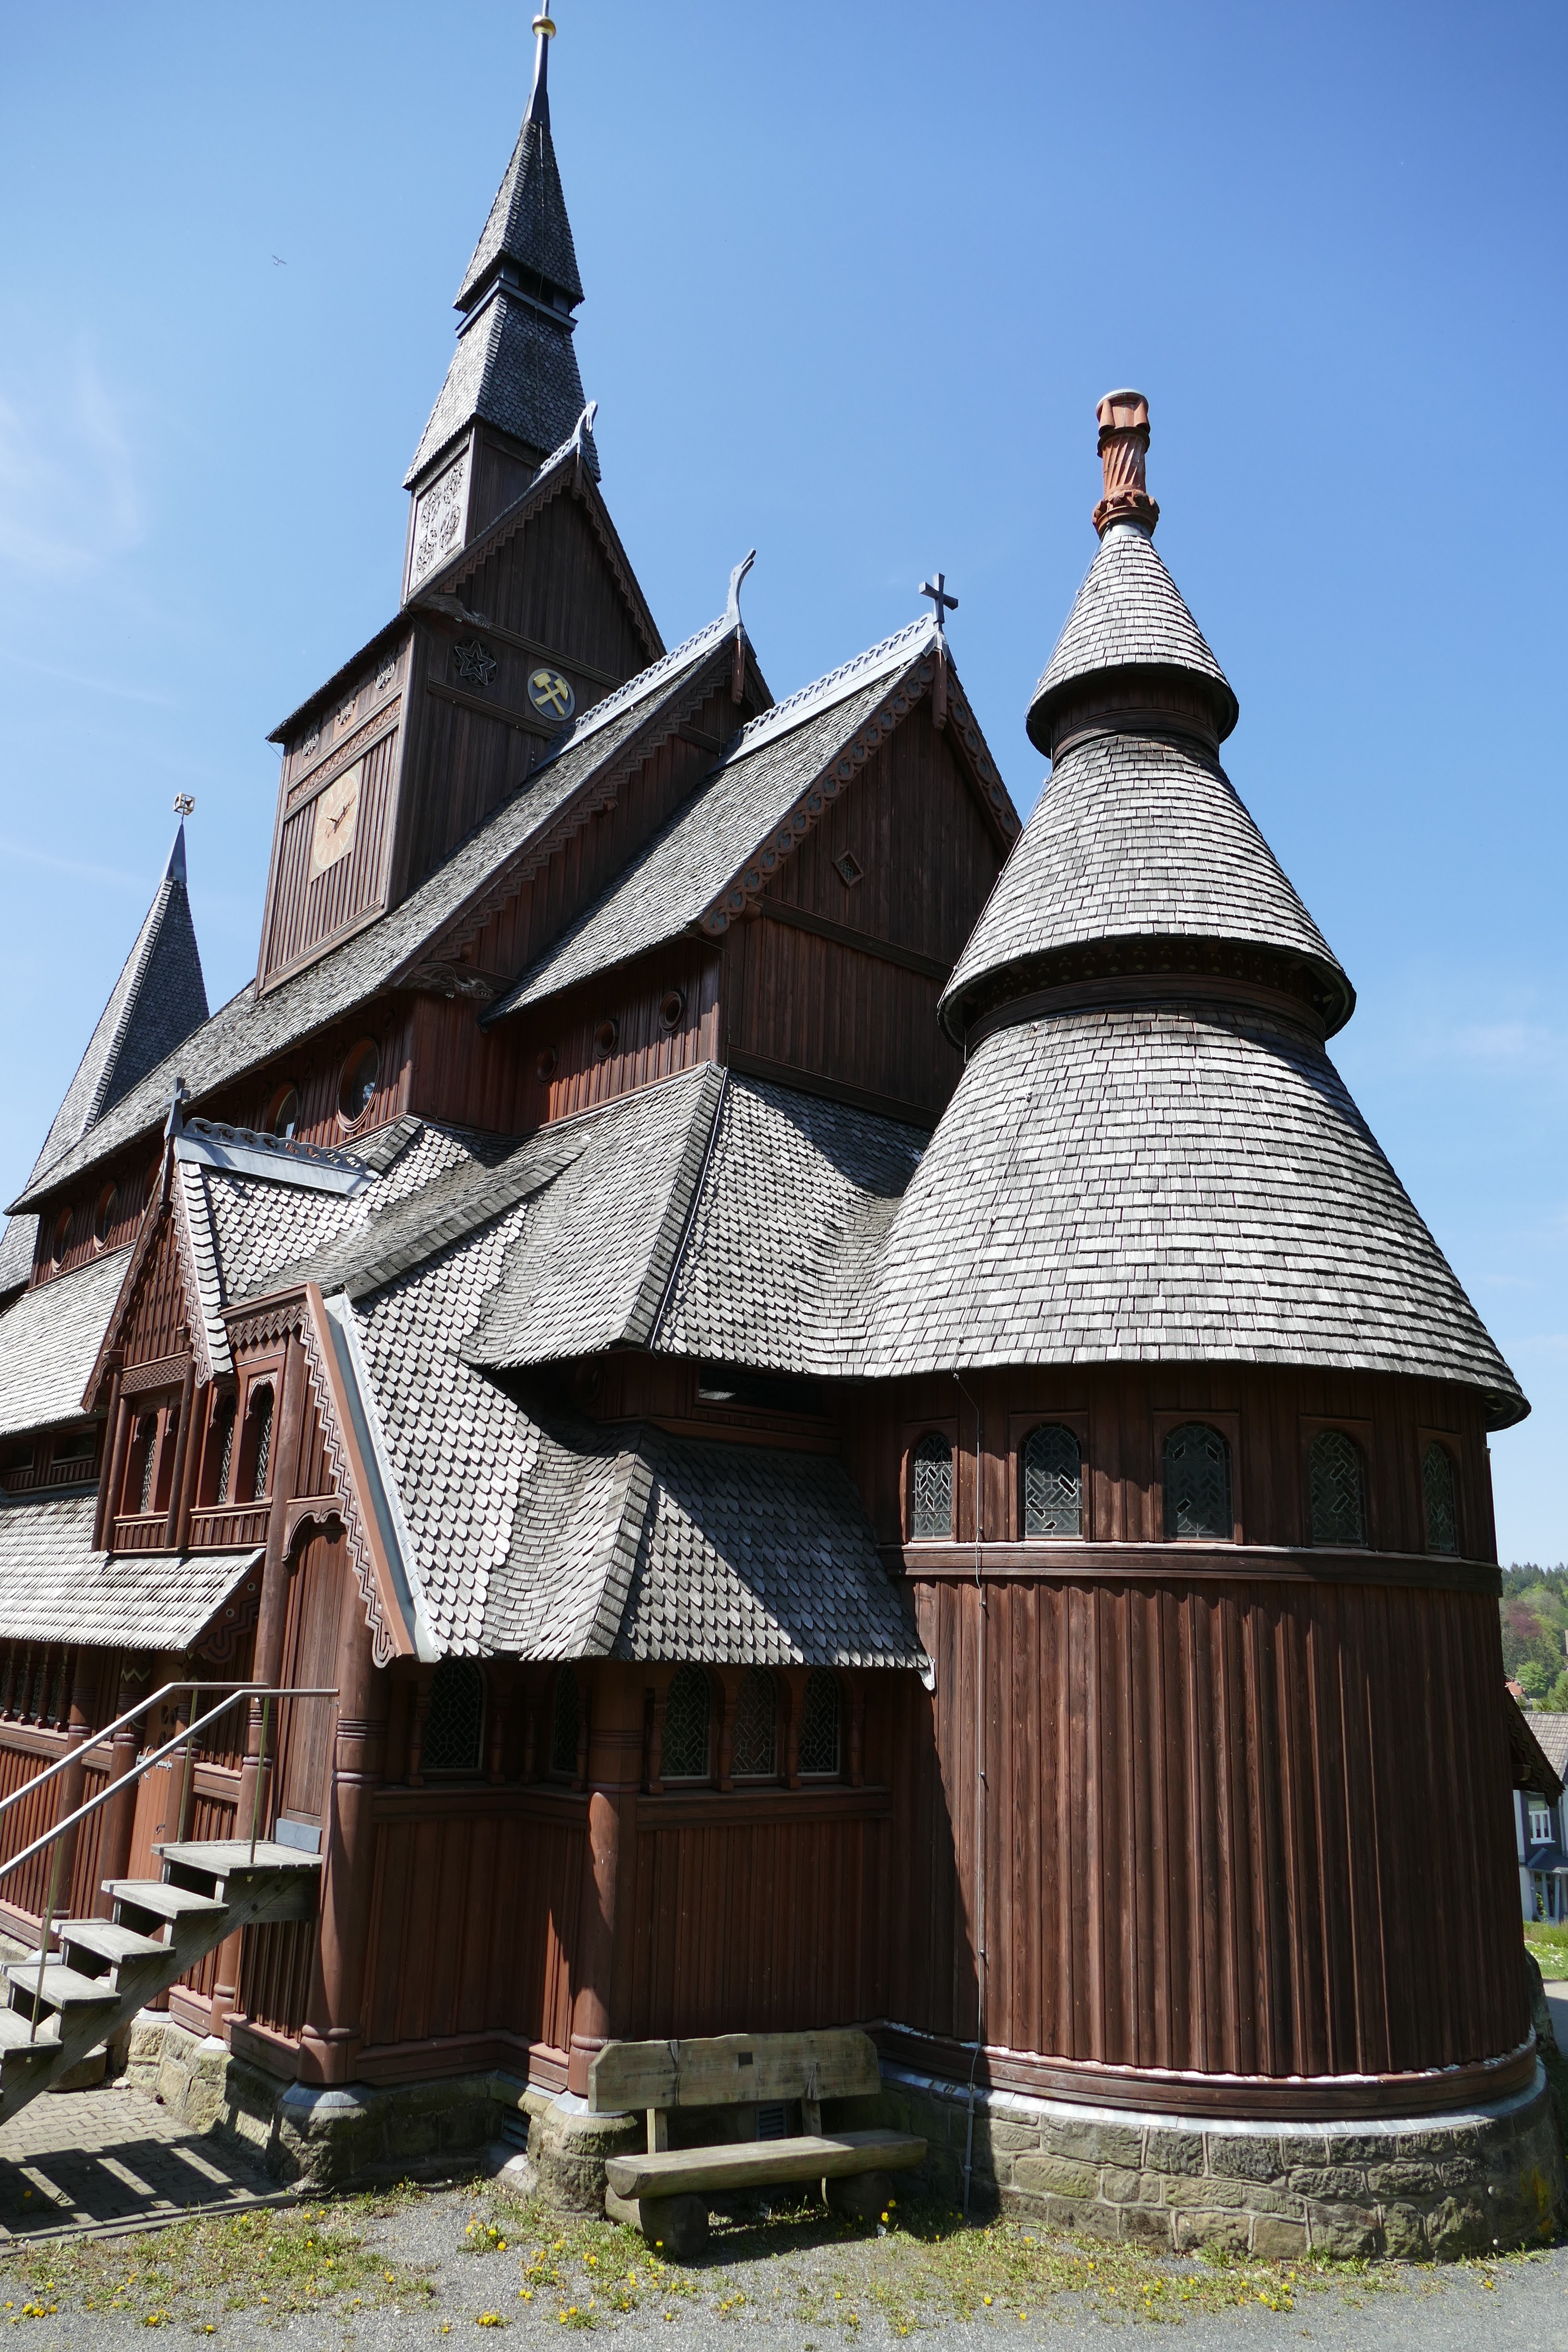
house, roof, building, old, tower, church, chapel, place of worship, temple, towers, beautiful, historically, historic preservation, stave church, goslar hahnenklee, world heritage site